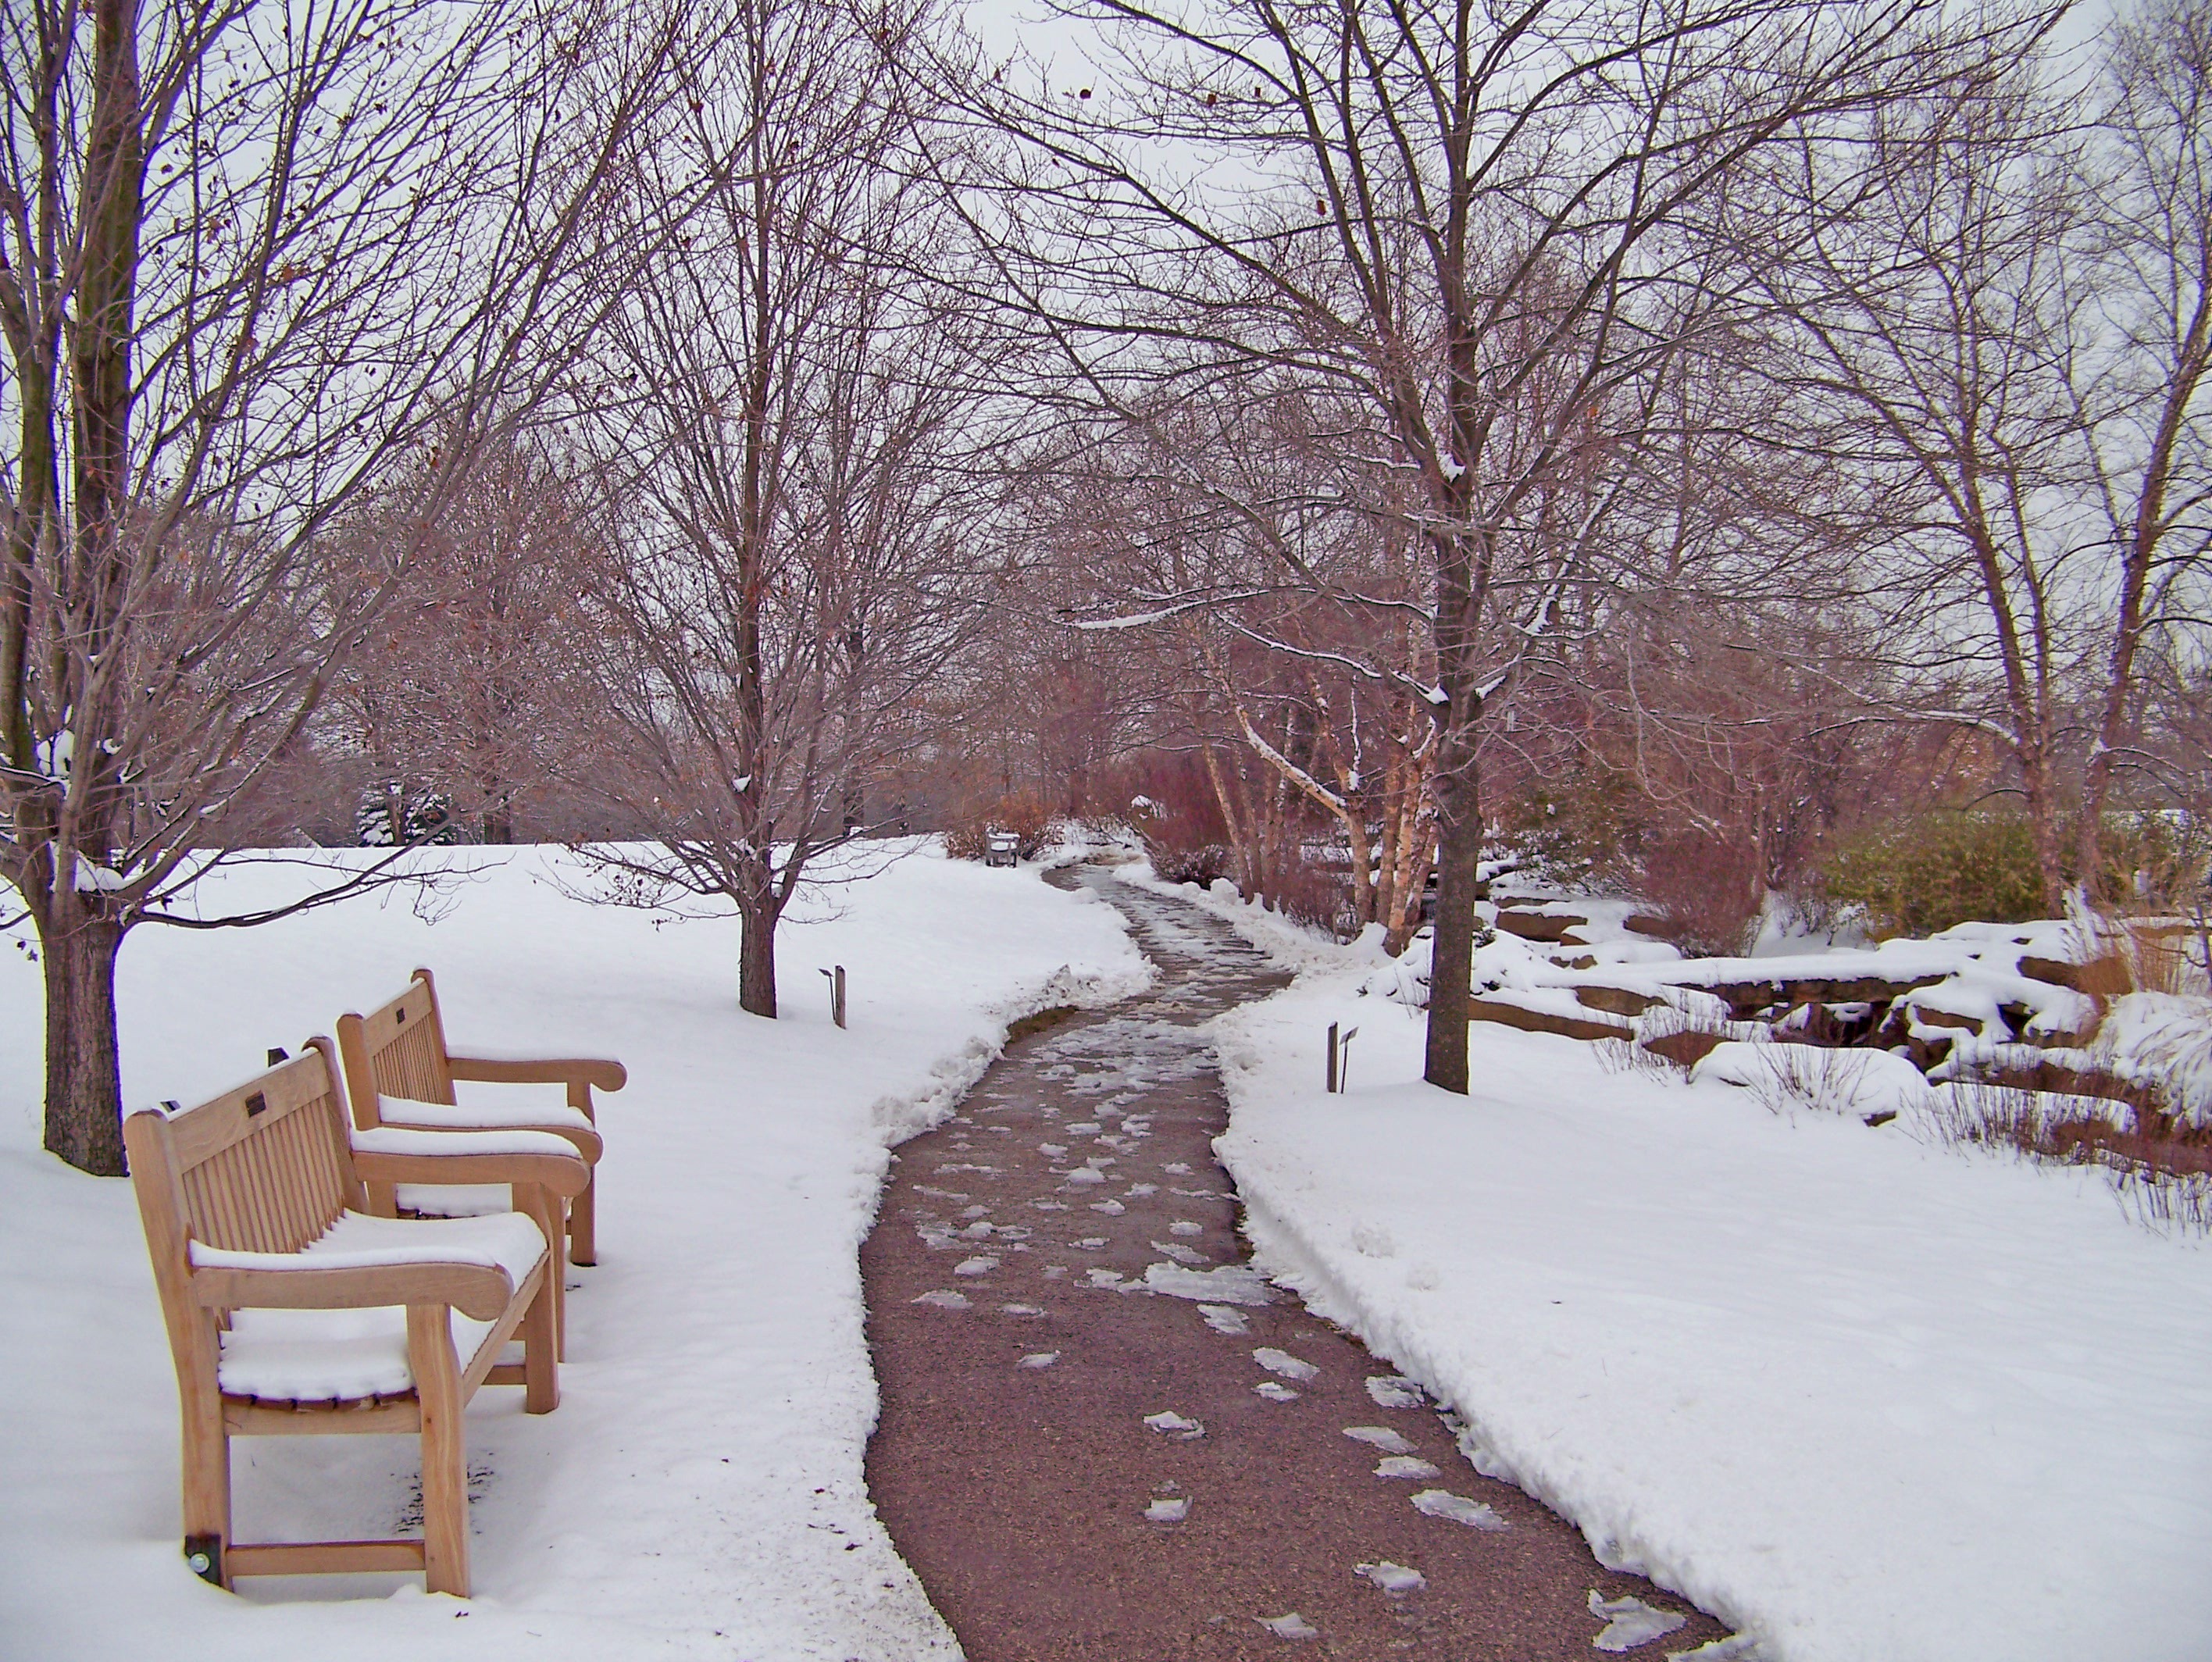
tree, snow, winter, bench, sidewalk, frost, ice, weather, season, trees, blizzard, freezing